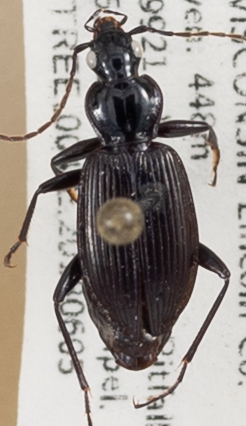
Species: Platynus decentis
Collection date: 2018-06-05
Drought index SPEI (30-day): -1.69
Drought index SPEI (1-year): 0.044
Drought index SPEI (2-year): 1.69